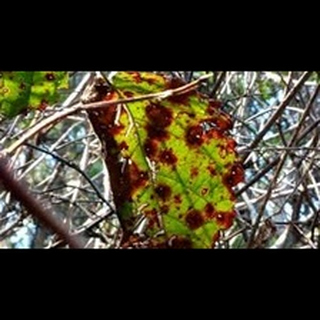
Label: wheat_tan_spot